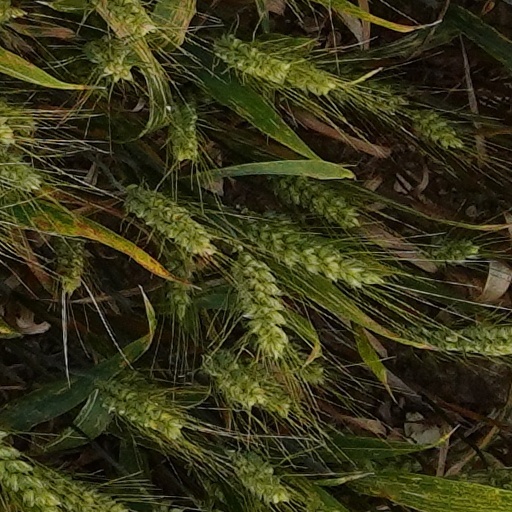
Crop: wheat